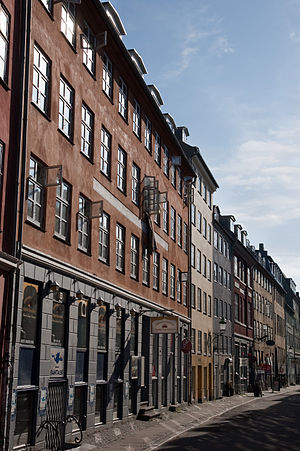
Sankt Peders Stræde (København)
Sankt Peders Stræde ved Larsbjørnstræde.
Sankt Peders Stræde er en gade i Indre By i København. Den forløber mellem Vester Voldgade og Nørregade og passerer undervejs Larsbjørnsstræde/Teglgårdstræde og Larslejsstræde.